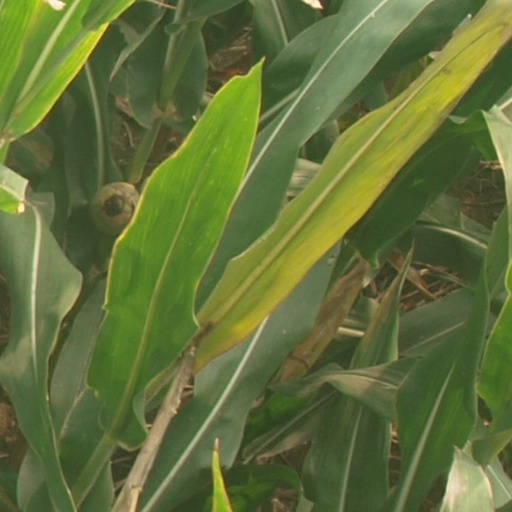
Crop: maize; corn